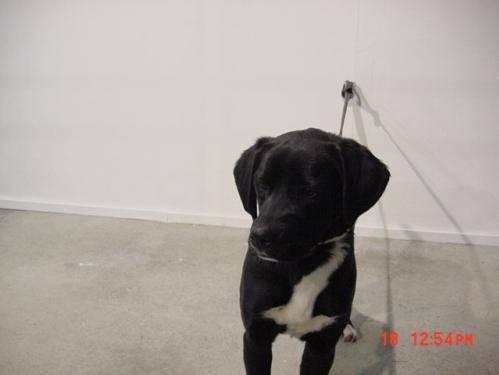
dog